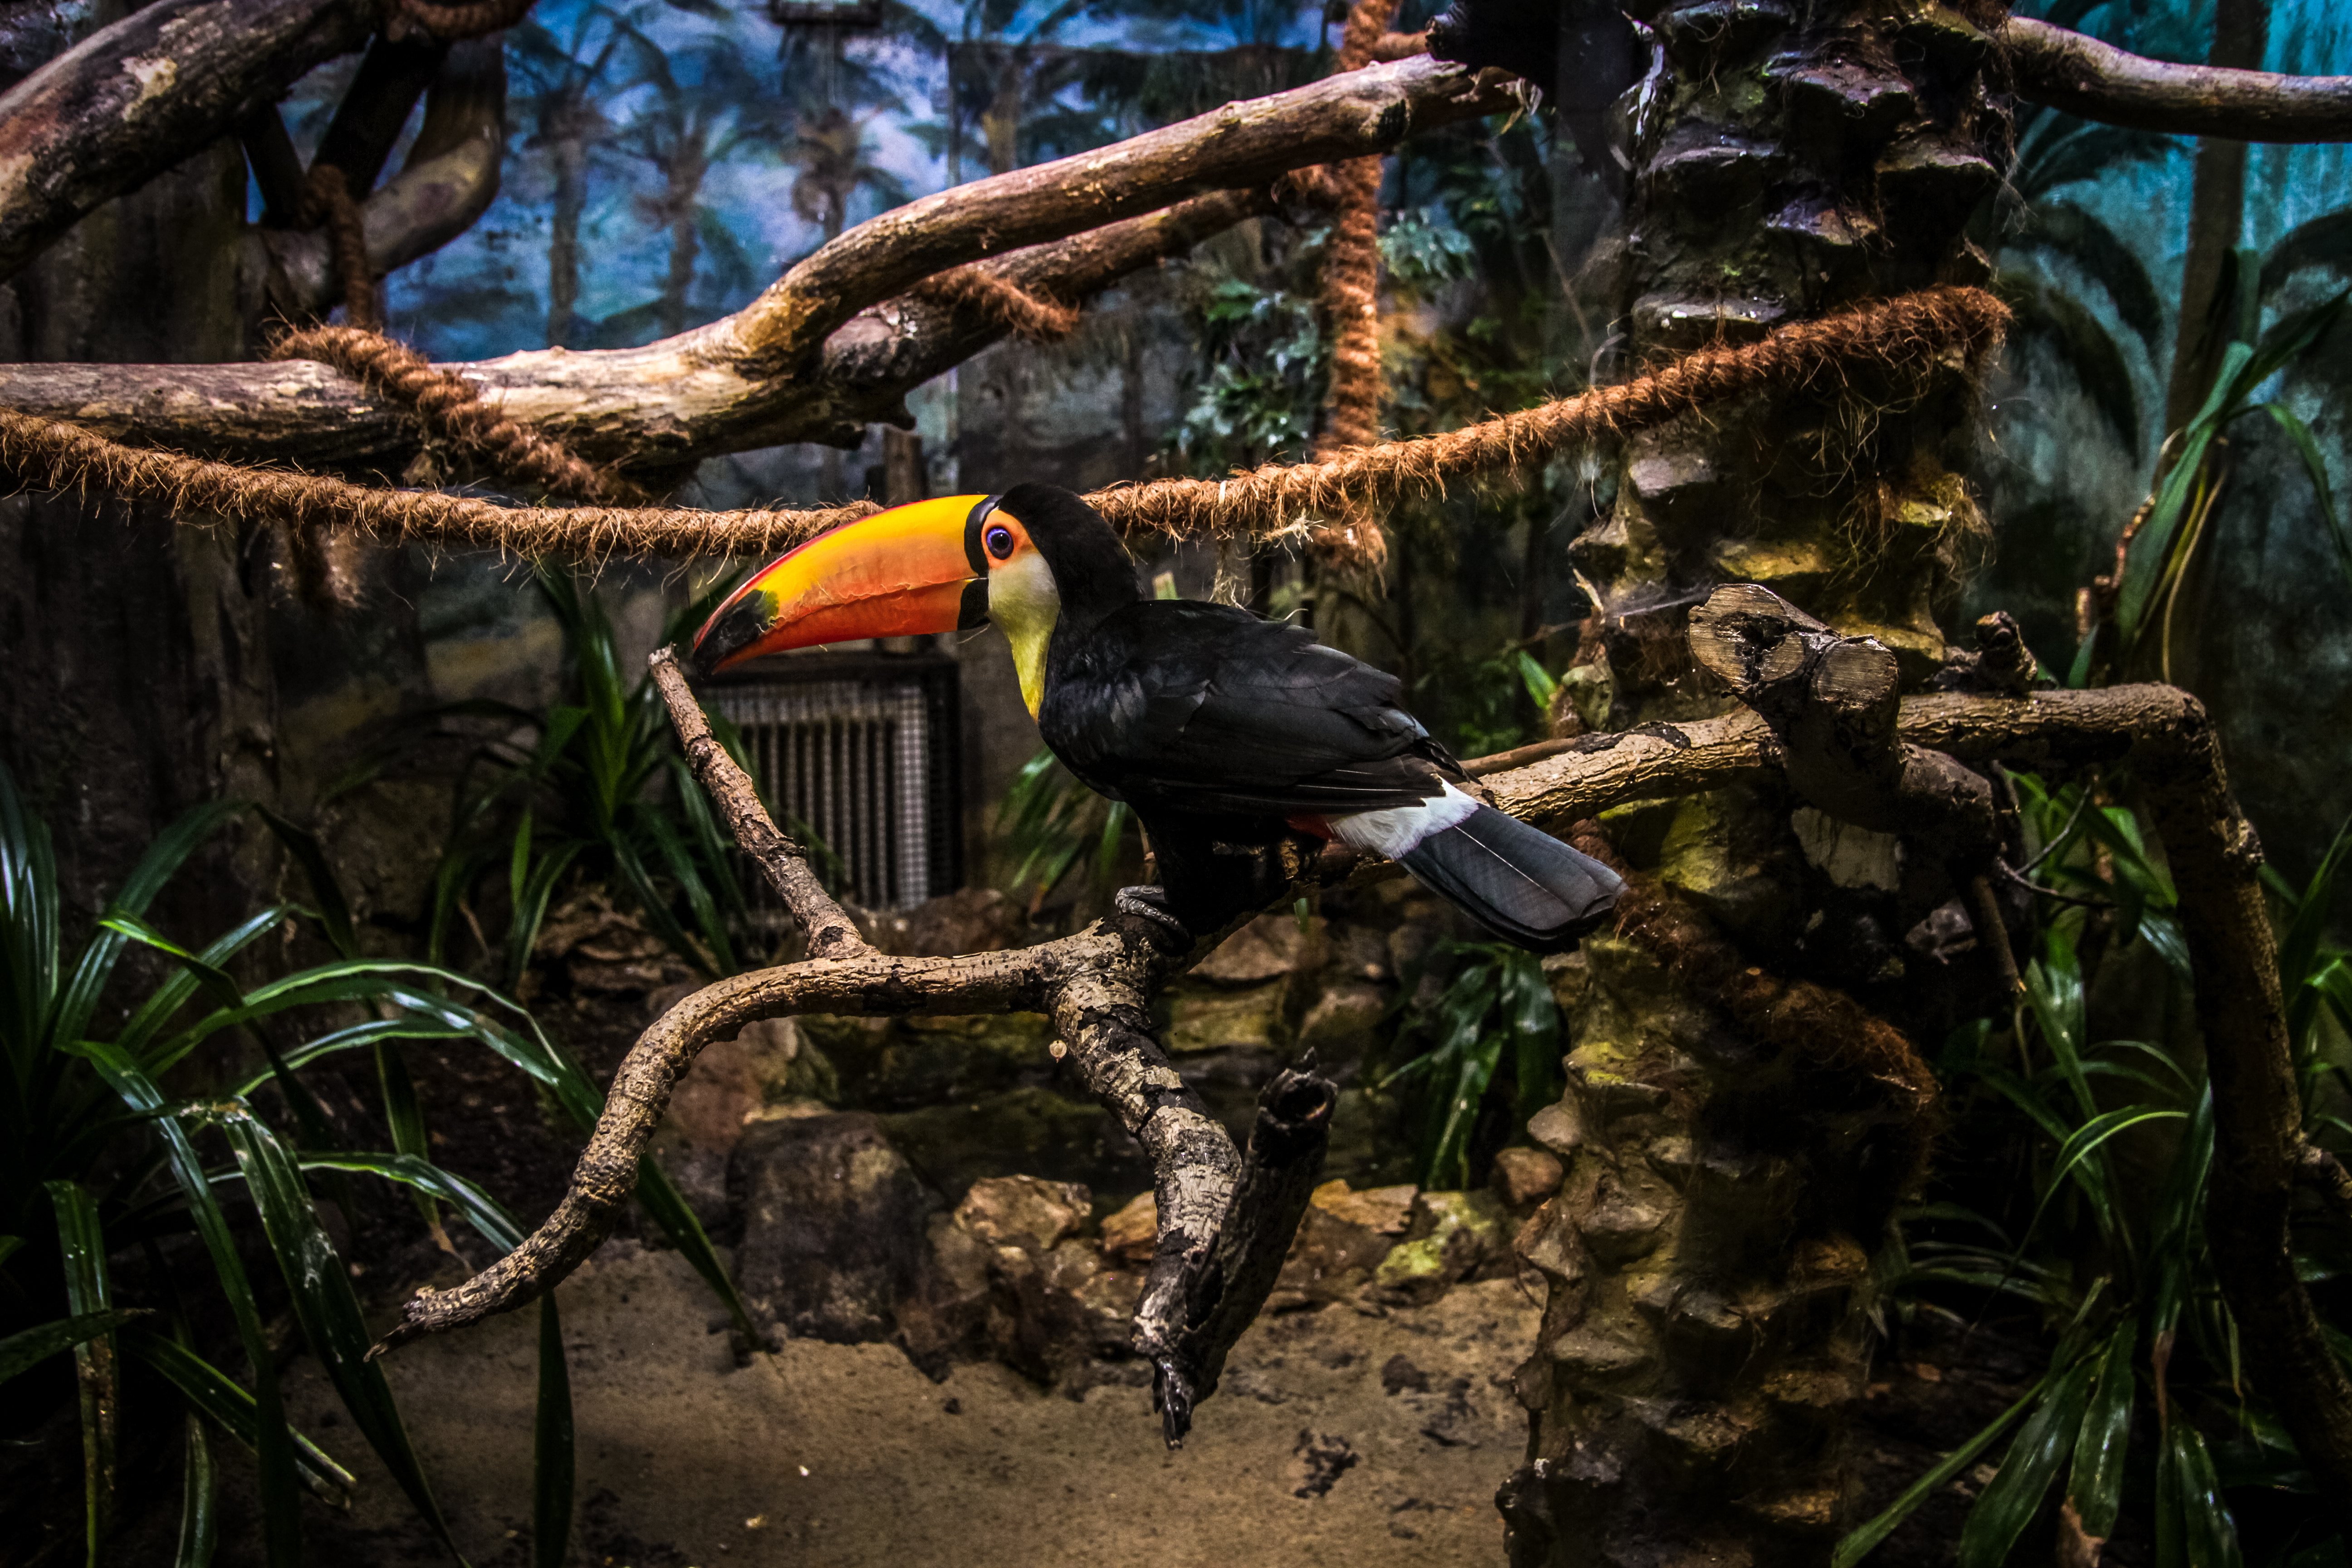
forest, bird, wildlife, zoo, jungle, colorful, fauna, birds, animals, rainforest, beautiful, habitat, games, toucan, tukan, toco, screenshot, natural environment